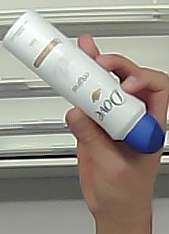
Product: dove_spray